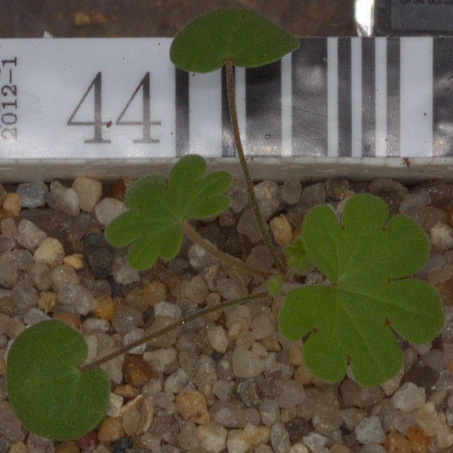
Label: smallflowered_cranesbill